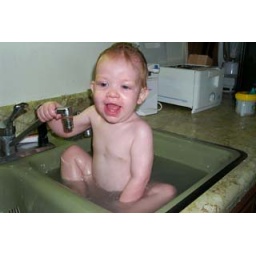
Ethan Bath in the kitchen sink after having cake